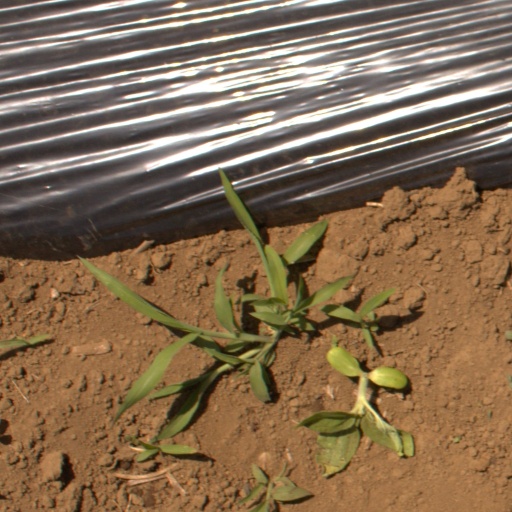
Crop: Jerusalem artichoke